Whitby FC

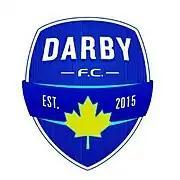
Darby FC logo

The club's first team entered the women's division of League1 Ontario in 2016. Their inaugural game resulted in a 1–1 draw with North Mississauga SC. They finished their debut season in eighth place, out of nine clubs.